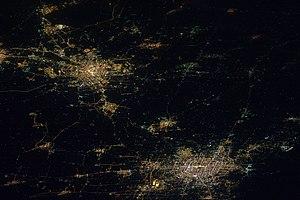
La mégalopole de Jing-Jin-Ji ou Jingjinji ou Pékin-Tianjin-Hebei, désigne la mégalopole regroupant Pékin, Tianjin, ainsi que toute la province du Hebei qui les entoure.